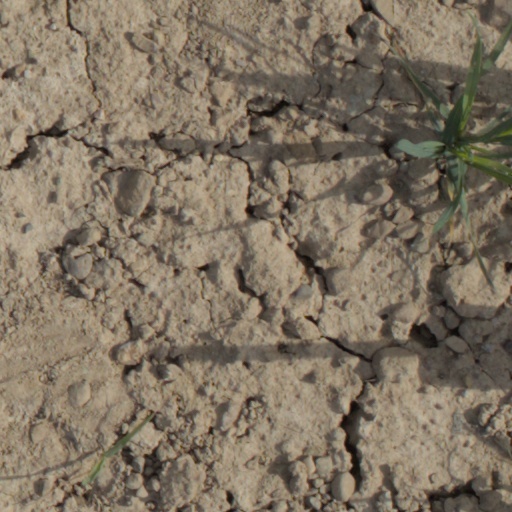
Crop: wheat